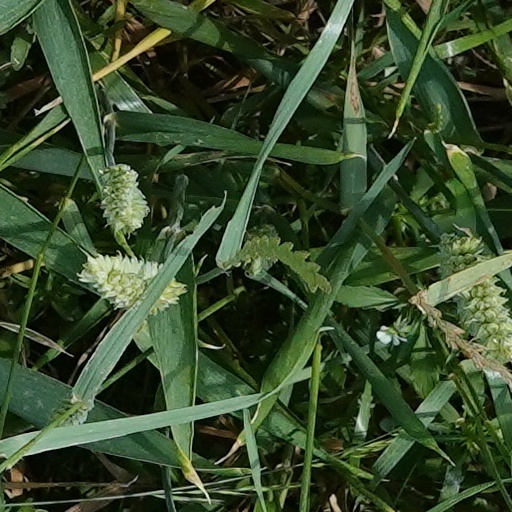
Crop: wheat